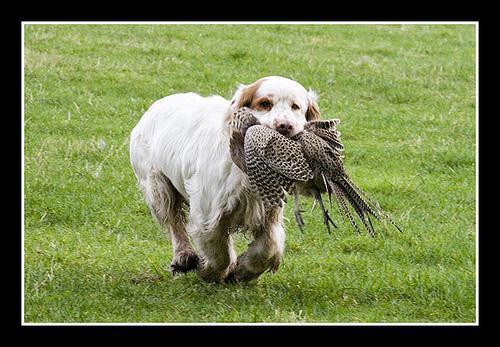
clumber